Hibatullah Akhundzada

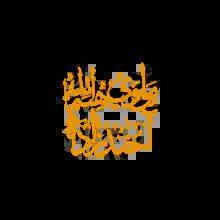
Calligraphic depiction of Akhundzada's name used on Afghan government websites

In May 2021, Akhundzada called for the Afghan people to unite for the development of an Islamic state once the United States forces withdrew. In August 2021, forces under his nominal command began a general offensive seeking to achieve a final victory in the war. During the leadership of Akhundzada, the United States troops withdrew, and the Taliban gained control of Kabul. On 18 August, it was announced that based on the general amnesty issued by Akhundzada, "it was decided to release political detainees from all prisons of Afghanistan". By the time, the Taliban has already taken control of key prisons across the country and freed thousands of inmates, including al-Qaeda members and senior Taliban figures. Allegedly, ISIS-K fighters were also released.